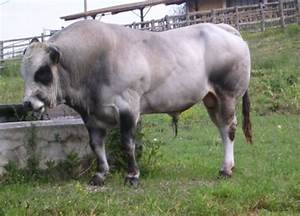
Label: mucca